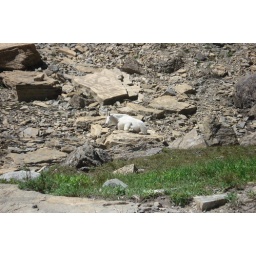
Check out the mountain goat in Glacier National park.